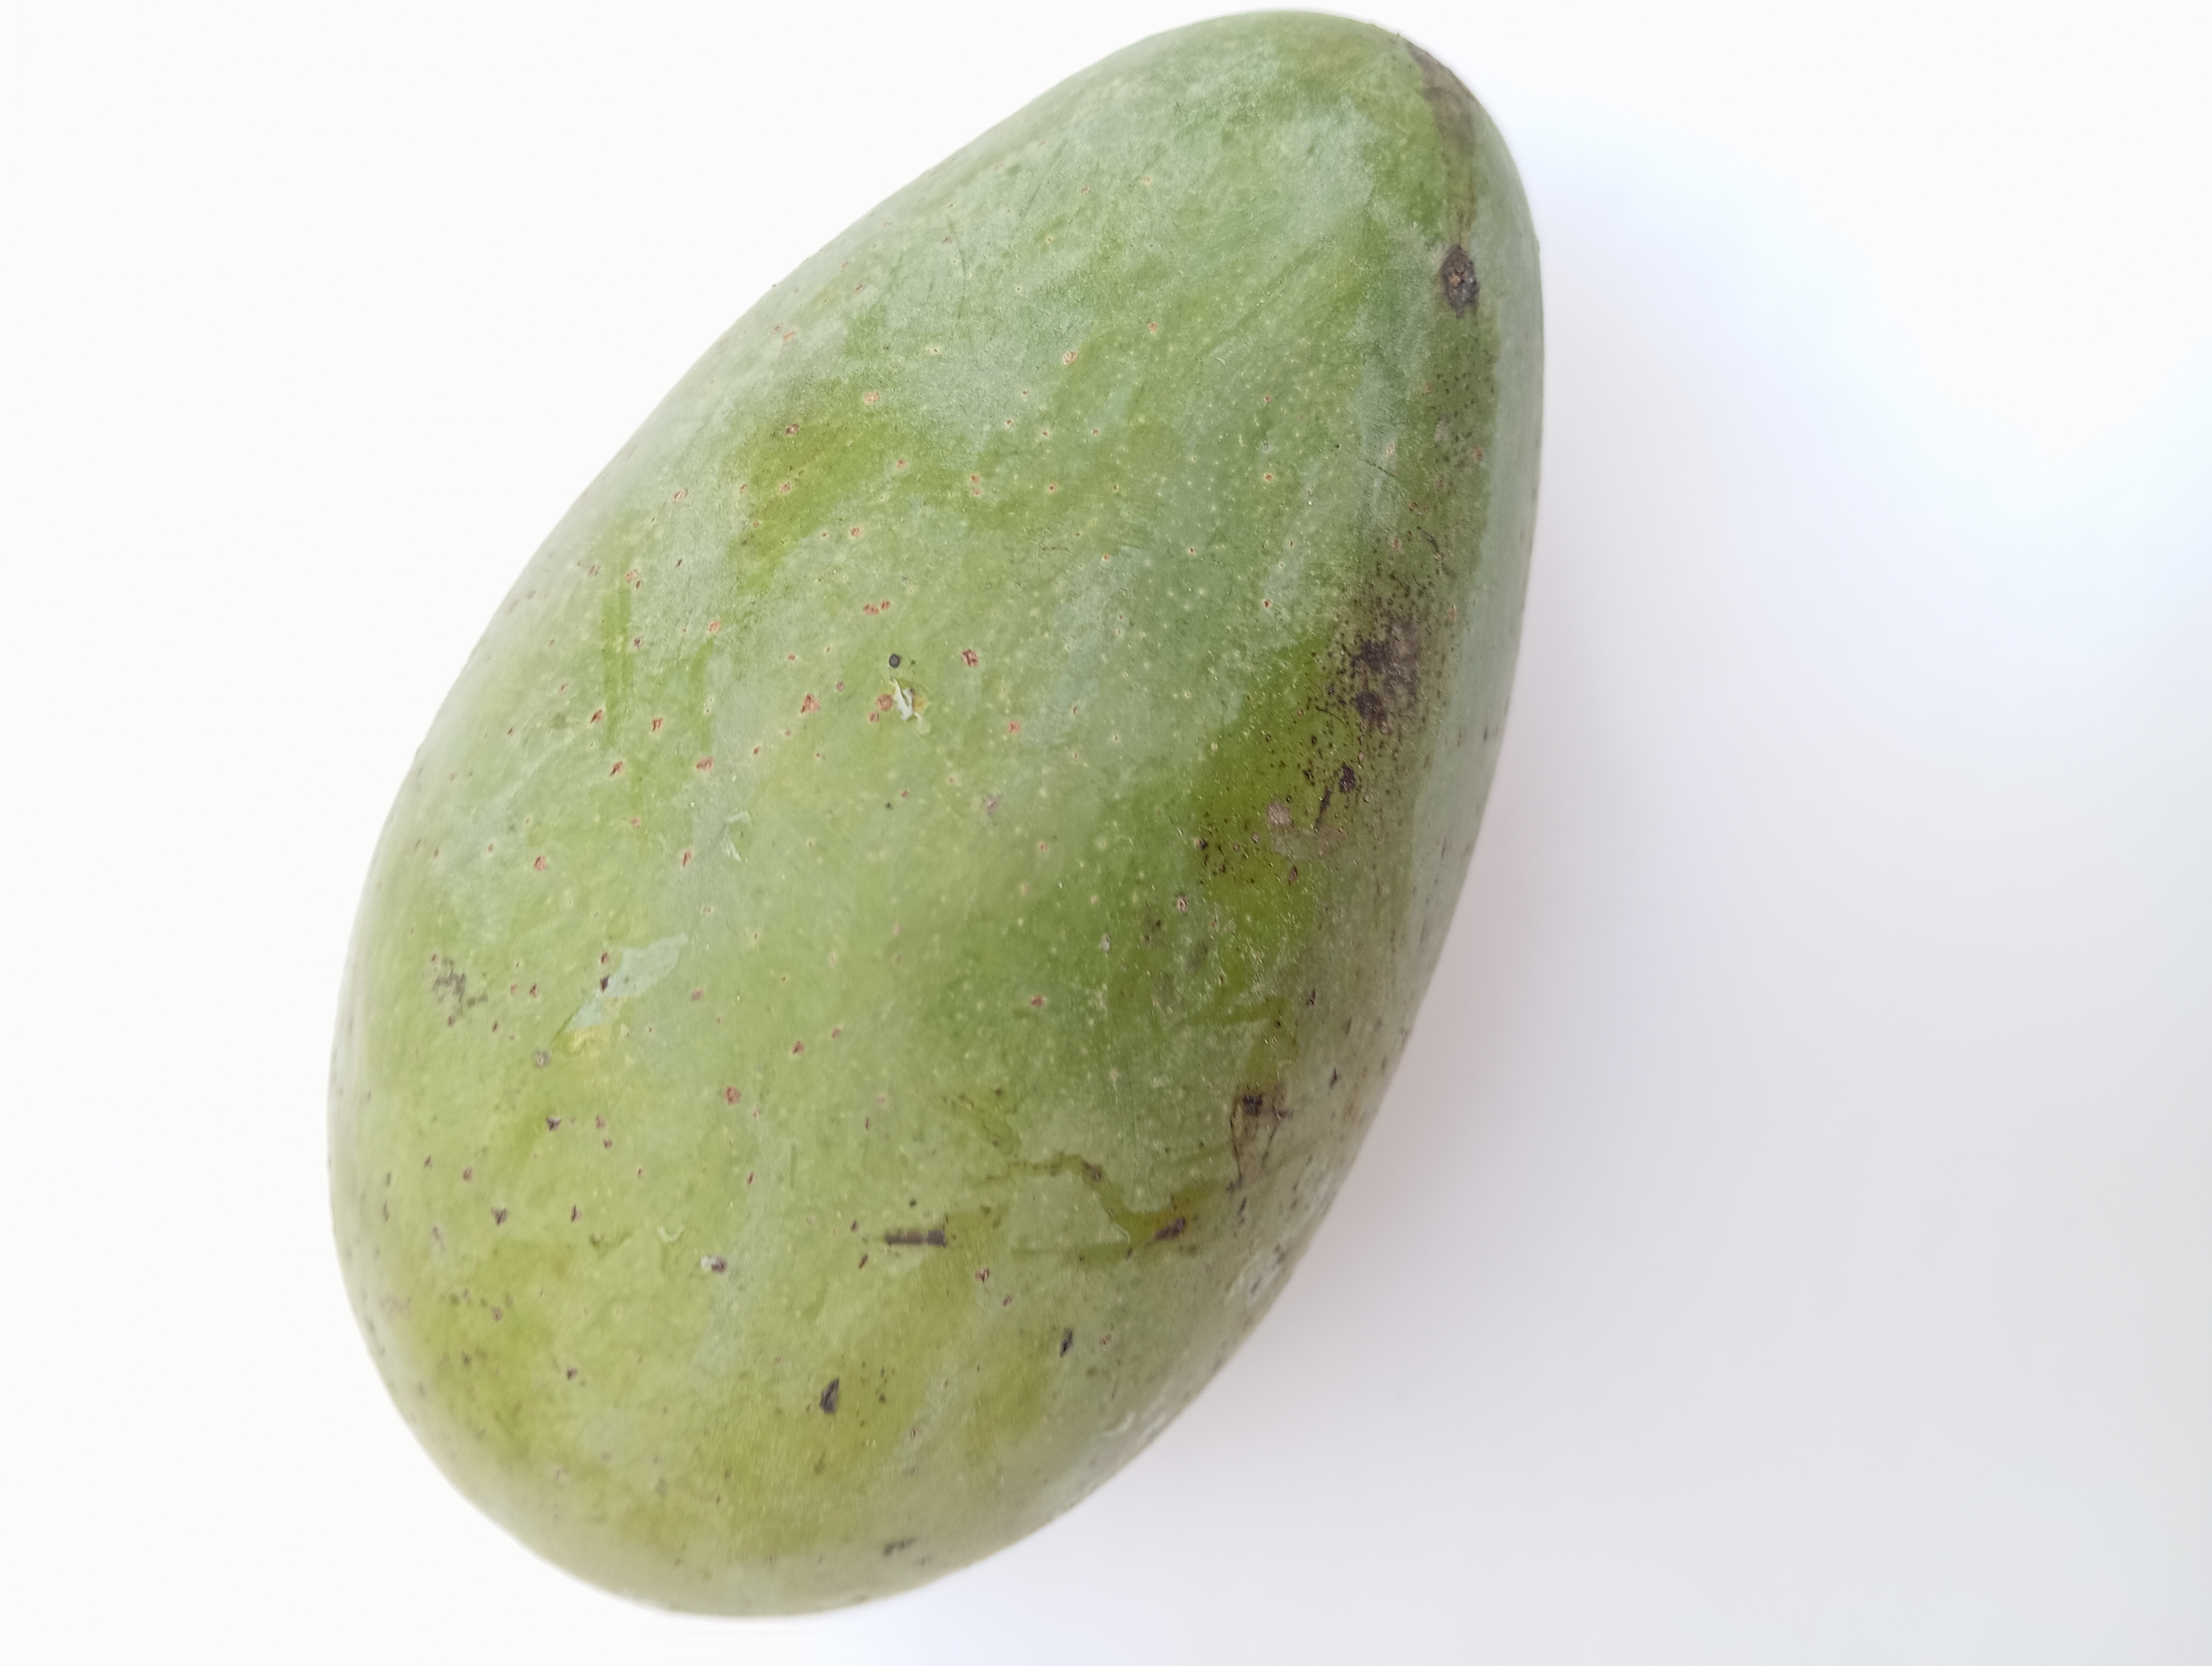
Mango variety: Amrapali